Chen Yuekun

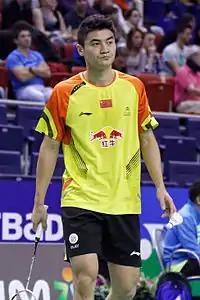

Chen Yuekun (born 30 October 1990) is a Chinese badminton player, winner of the Macau and Vietnam opens.